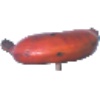
Label: Banana Red 1